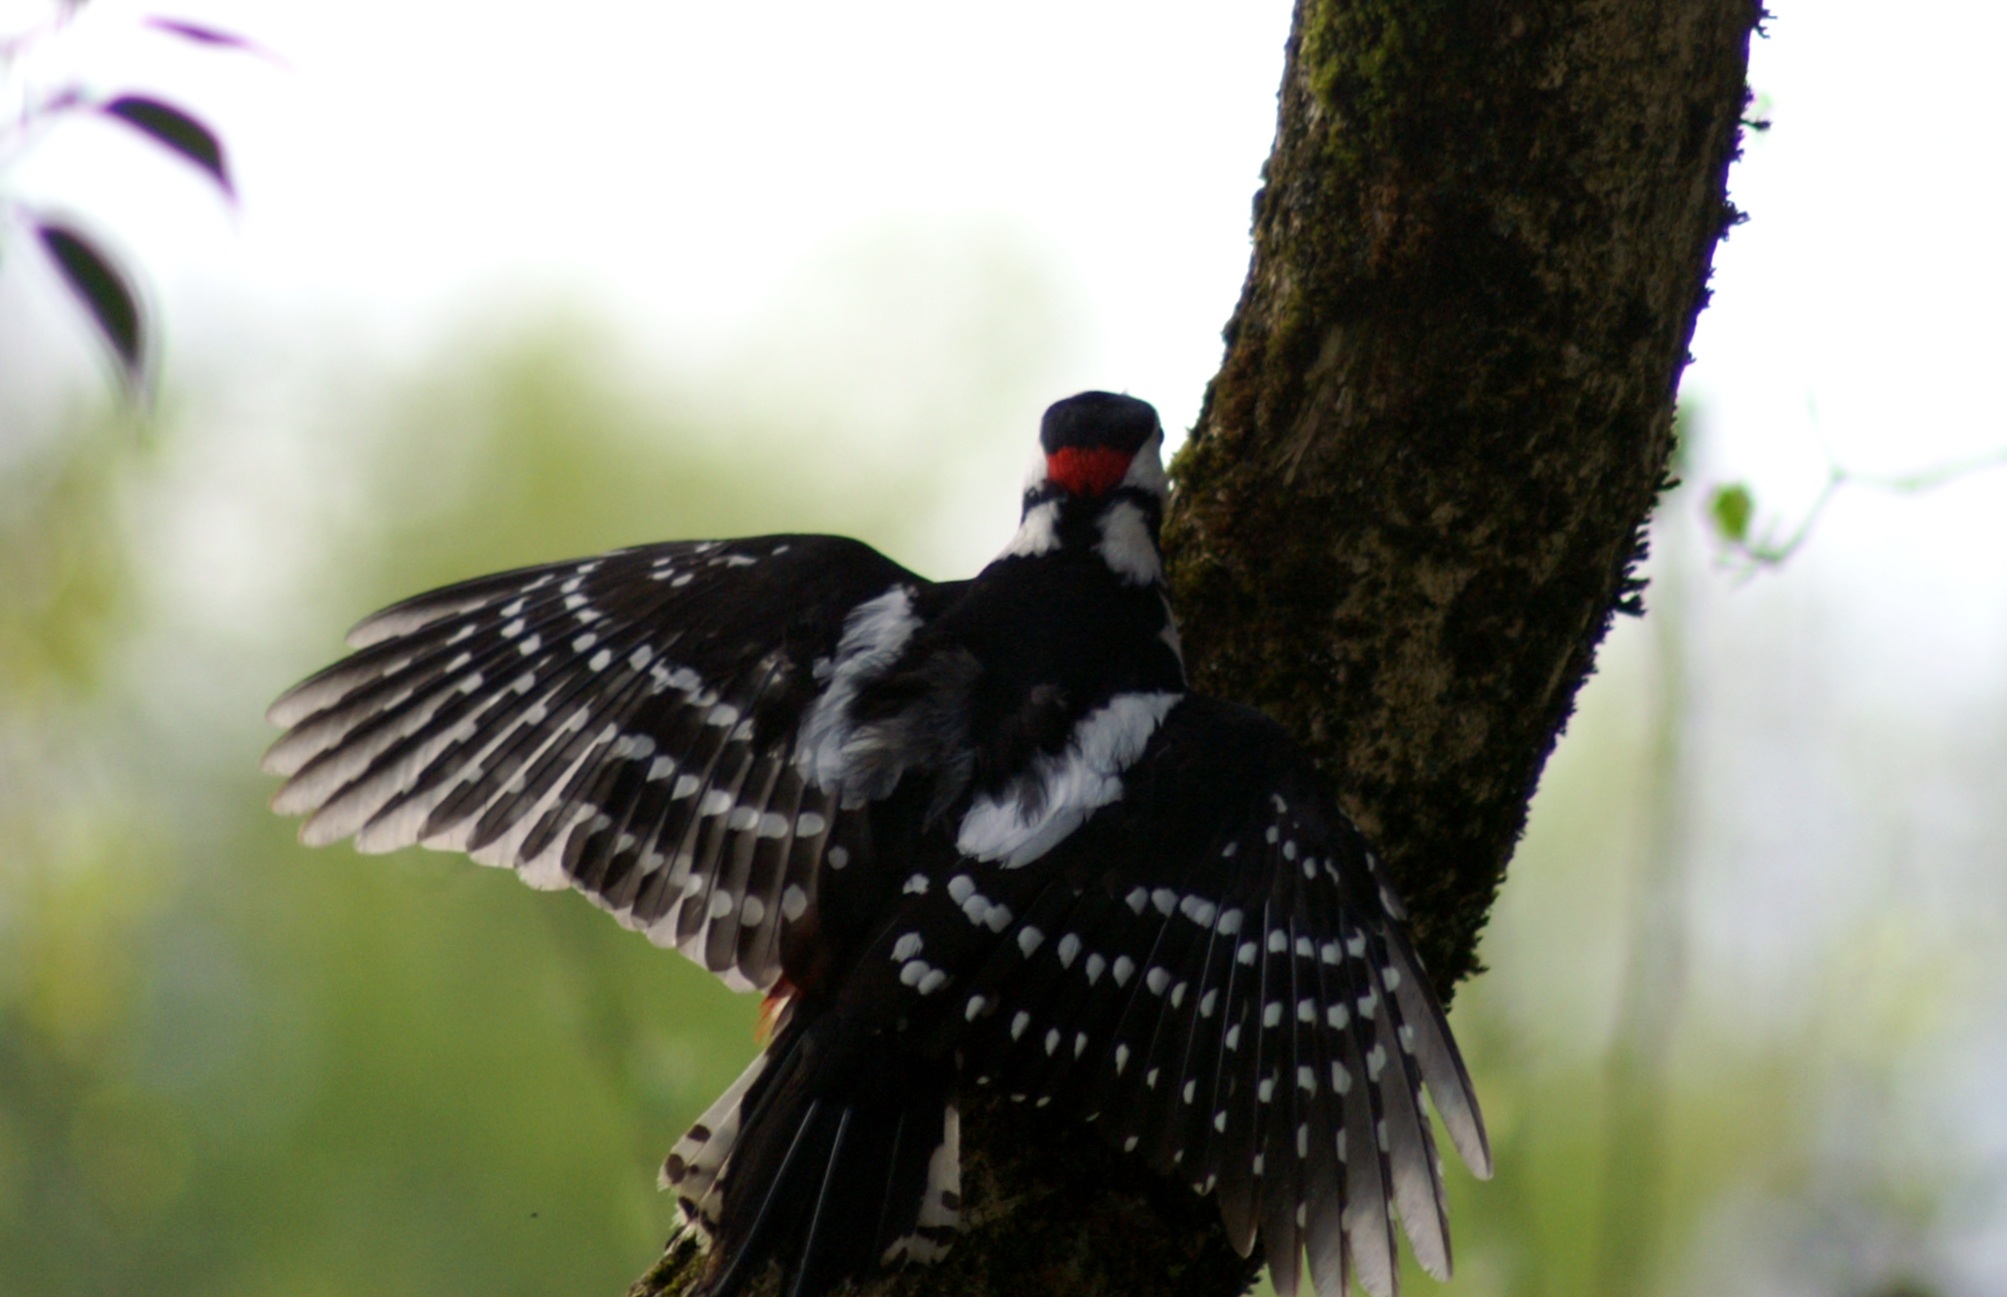
nature, bird, wing, fly, wildlife, beak, colorful, feather, fauna, vertebrate, woodpecker, great spotted woodpecker, wild turkey, piciformes